Russell and Pearl Soderling House

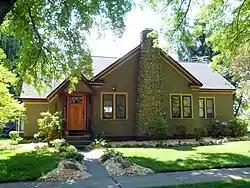

The Russell and Pearl Soderling House, in Bonners Ferry in Boundary County, Idaho, was built in 1938. It was listed on the National Register of Historic Places in 1998.